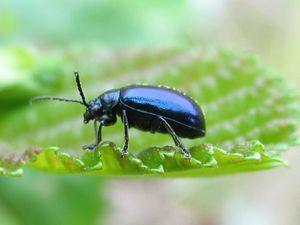
Les Galerucinae ou galéruques forment une sous-famille de coléoptères chrysomélidés. Ils ont un aspect assez similaire aux Criocerinae sans présenter autant d'excroissances dans la chitine. La tête ne forme pas de cou.
La Galéruque de l'aulne, Chrysomèle de l'aulne est une espèce très commune d'insectes coléoptères appartenant à la famille des Chrysomelidae, à la sous-famille des Galerucinae, qui peut se rencontrer en grand nombre. Ces pullulation peuvent alors occasionner des dégâts importants sur la plantes hôtes dont les larves dévorent les feuilles, presque toujours d'aulne blanc ou d'aulne glutineux.
Le genre Agelastica comprend des espèces de coléoptères appartenant à la famille des Chrysomelidae.